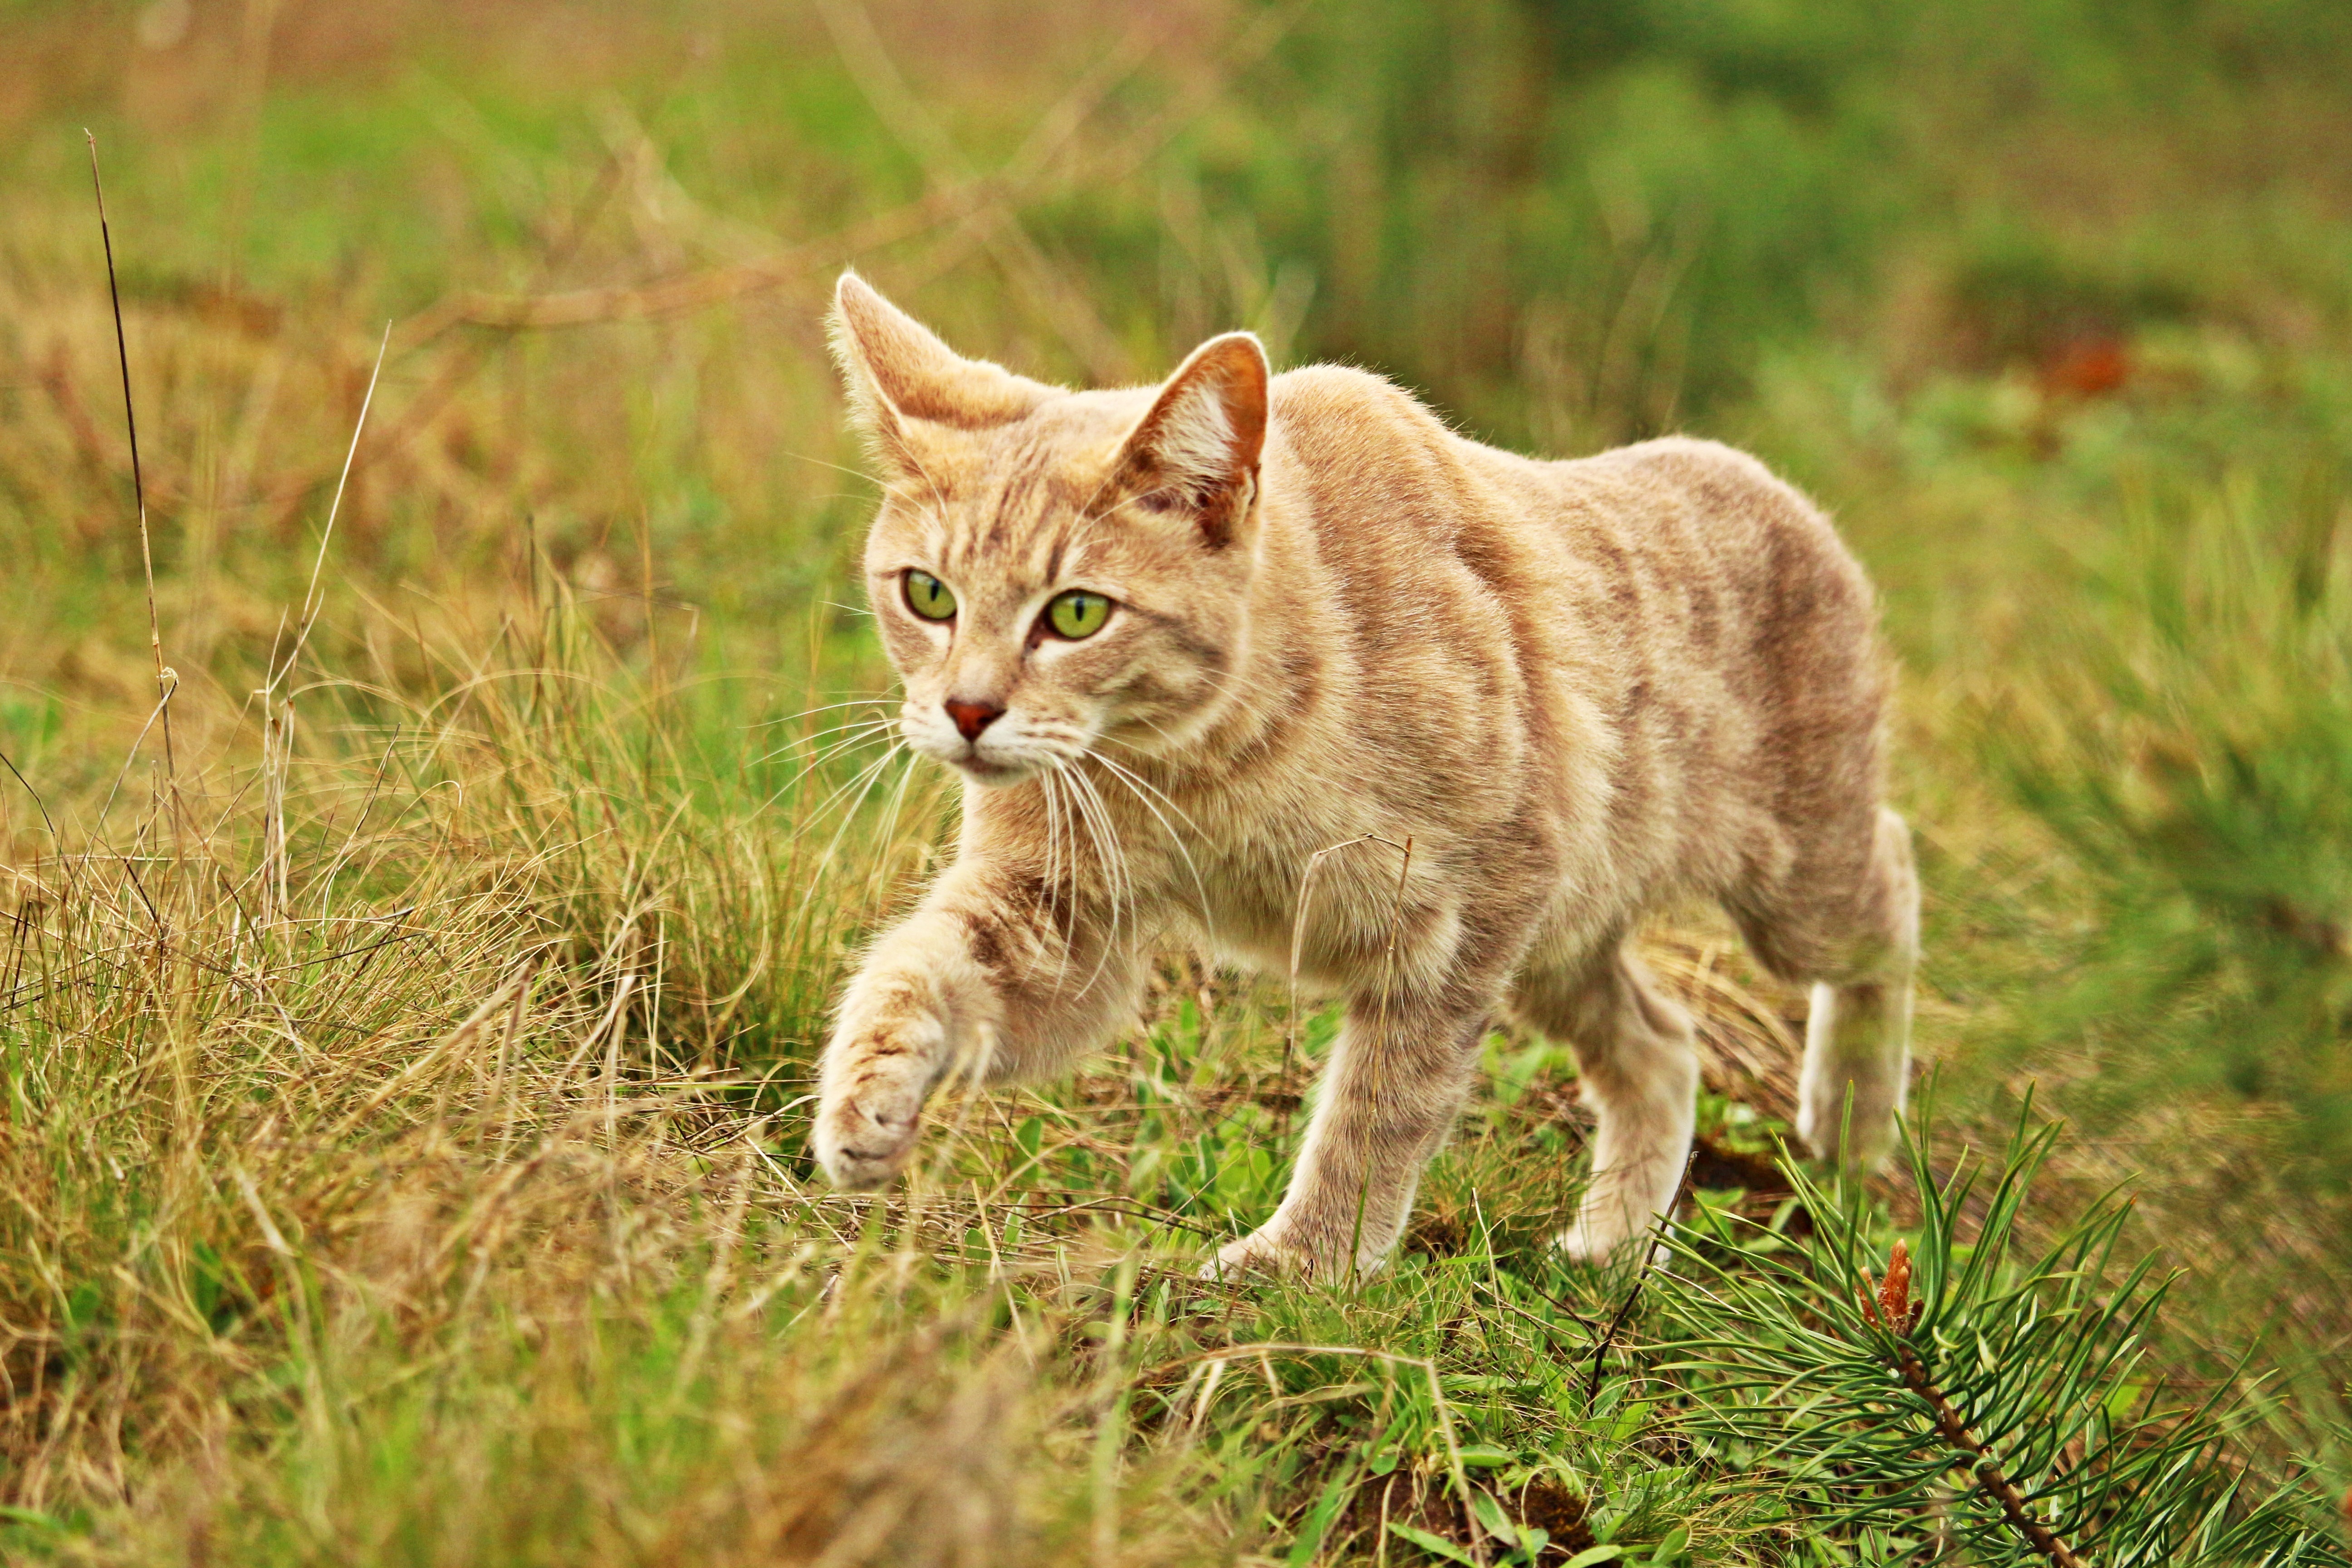
grass, prairie, wildlife, pet, kitten, cat, mammal, fauna, savanna, grassland, vertebrate, lynx, bobcat, mackerel, tiger cat, wild cat, small to medium sized cats, cat like mammal, rusty spotted cat